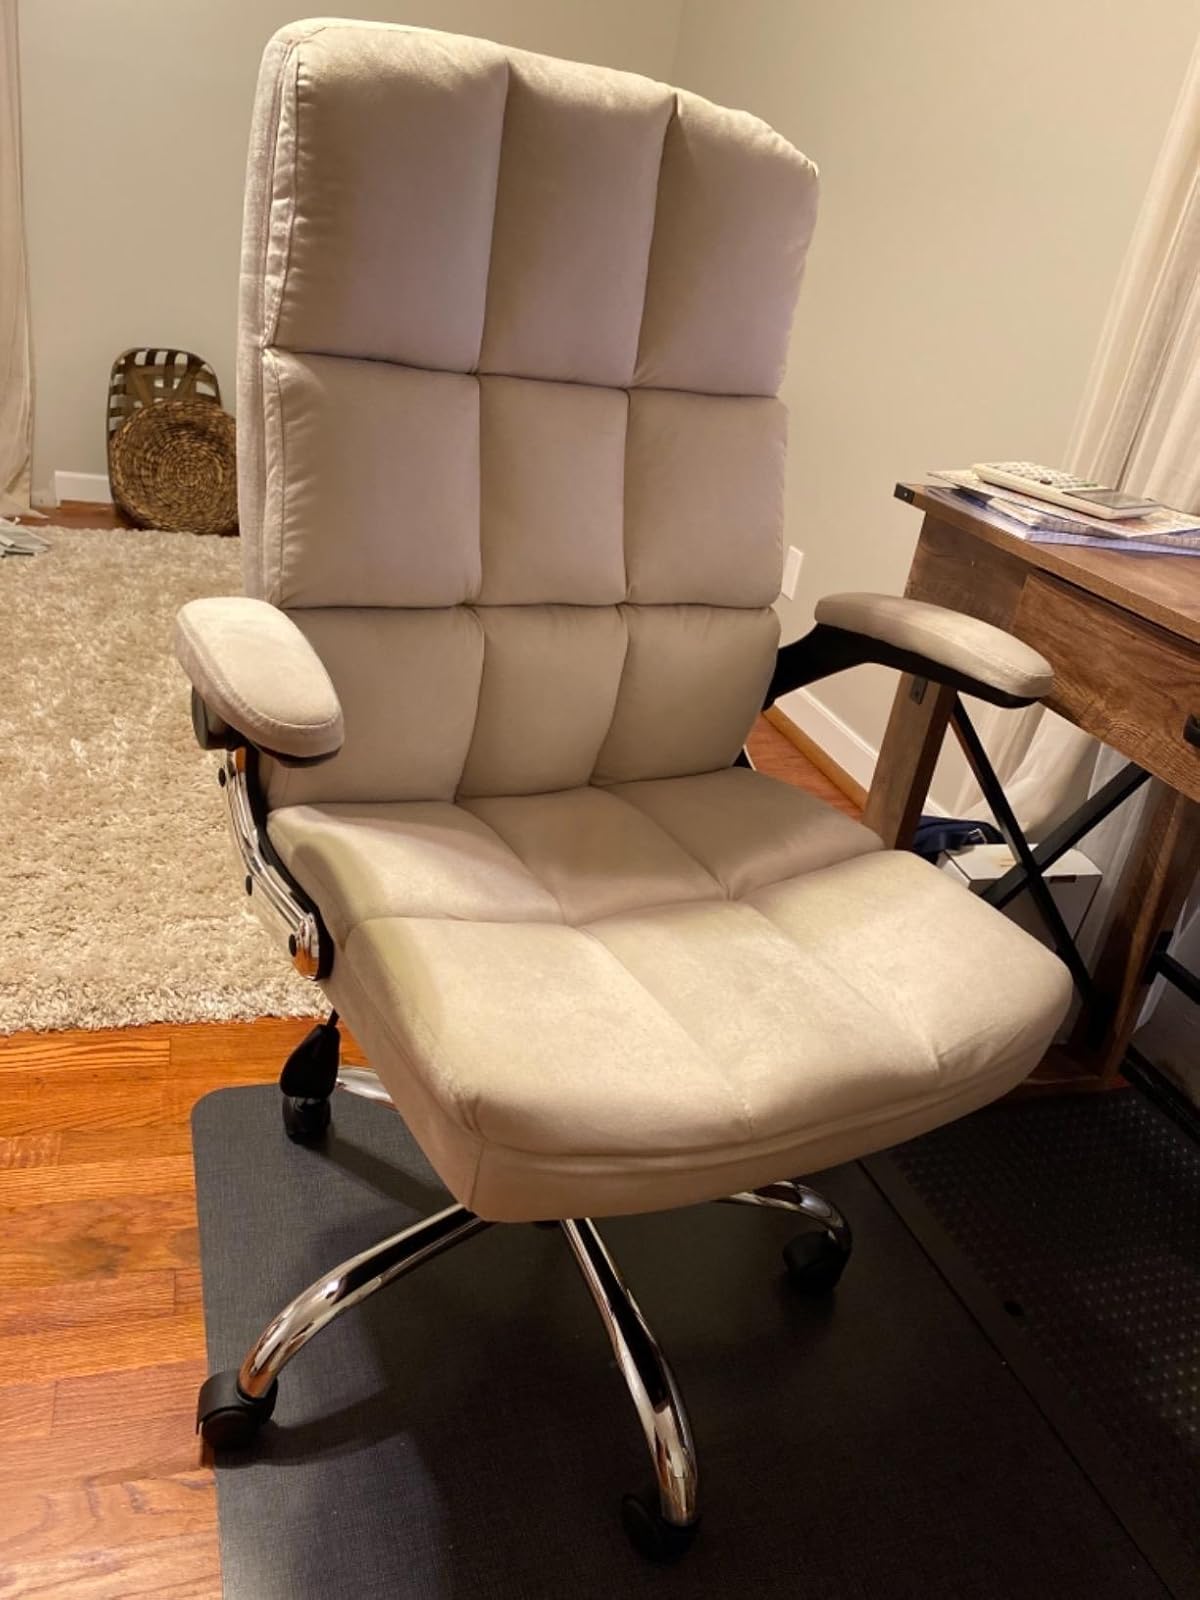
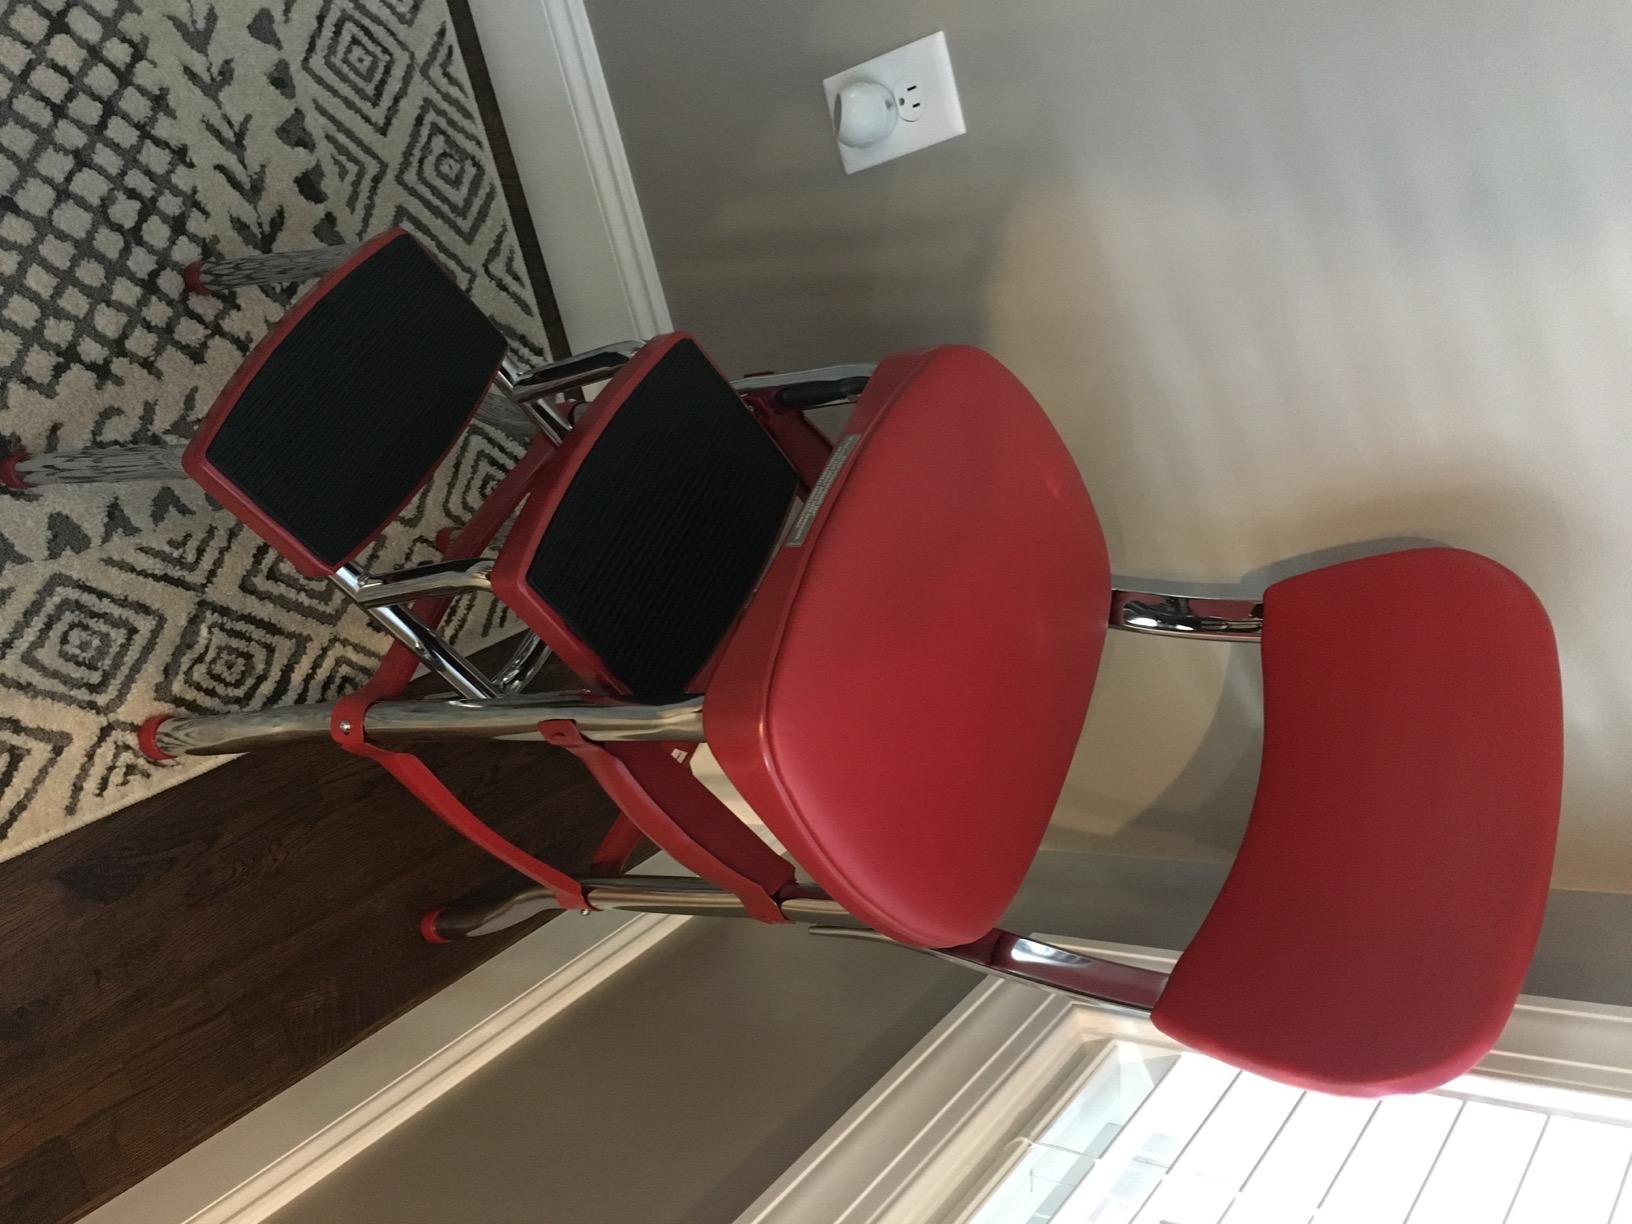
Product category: items_chair
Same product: no